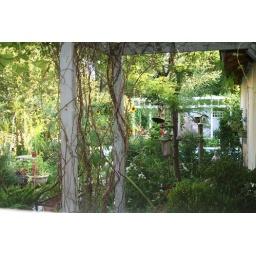
looking out my bedroom window in the morning